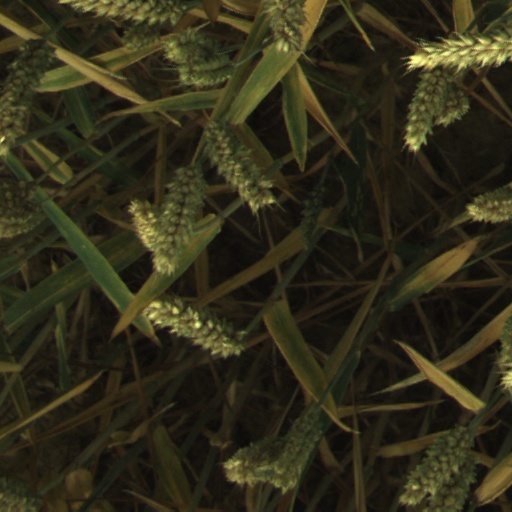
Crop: wheat